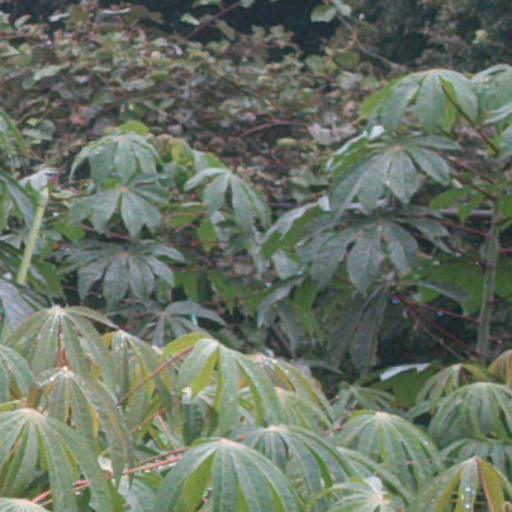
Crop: cassava